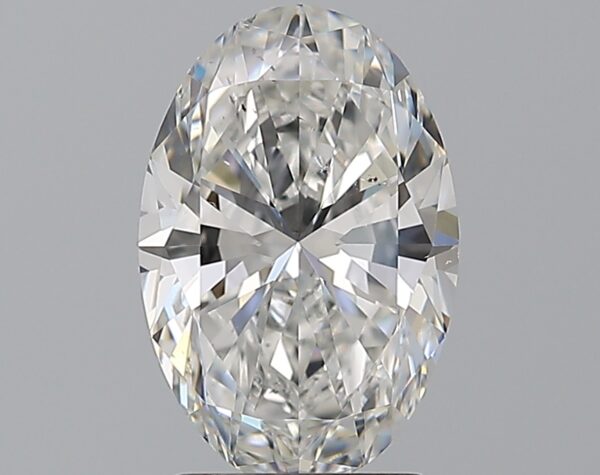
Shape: oval
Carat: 2.01
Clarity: SI1
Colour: E
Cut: EX
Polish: EX
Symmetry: EX
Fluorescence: N
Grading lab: GIA
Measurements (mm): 10.49 x 6.94 x 4.34